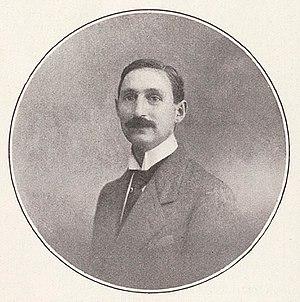
René Dumesnil, Comoedia, septembre 1921.
René Alphonse Adolphe Dumesnil est un médecin, critique littéraire et musical et musicographe français, reconnu comme l'un des meilleurs spécialistes de l'œuvre de Gustave Flaubert.